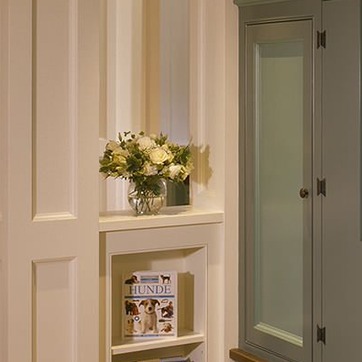
Material: foliage